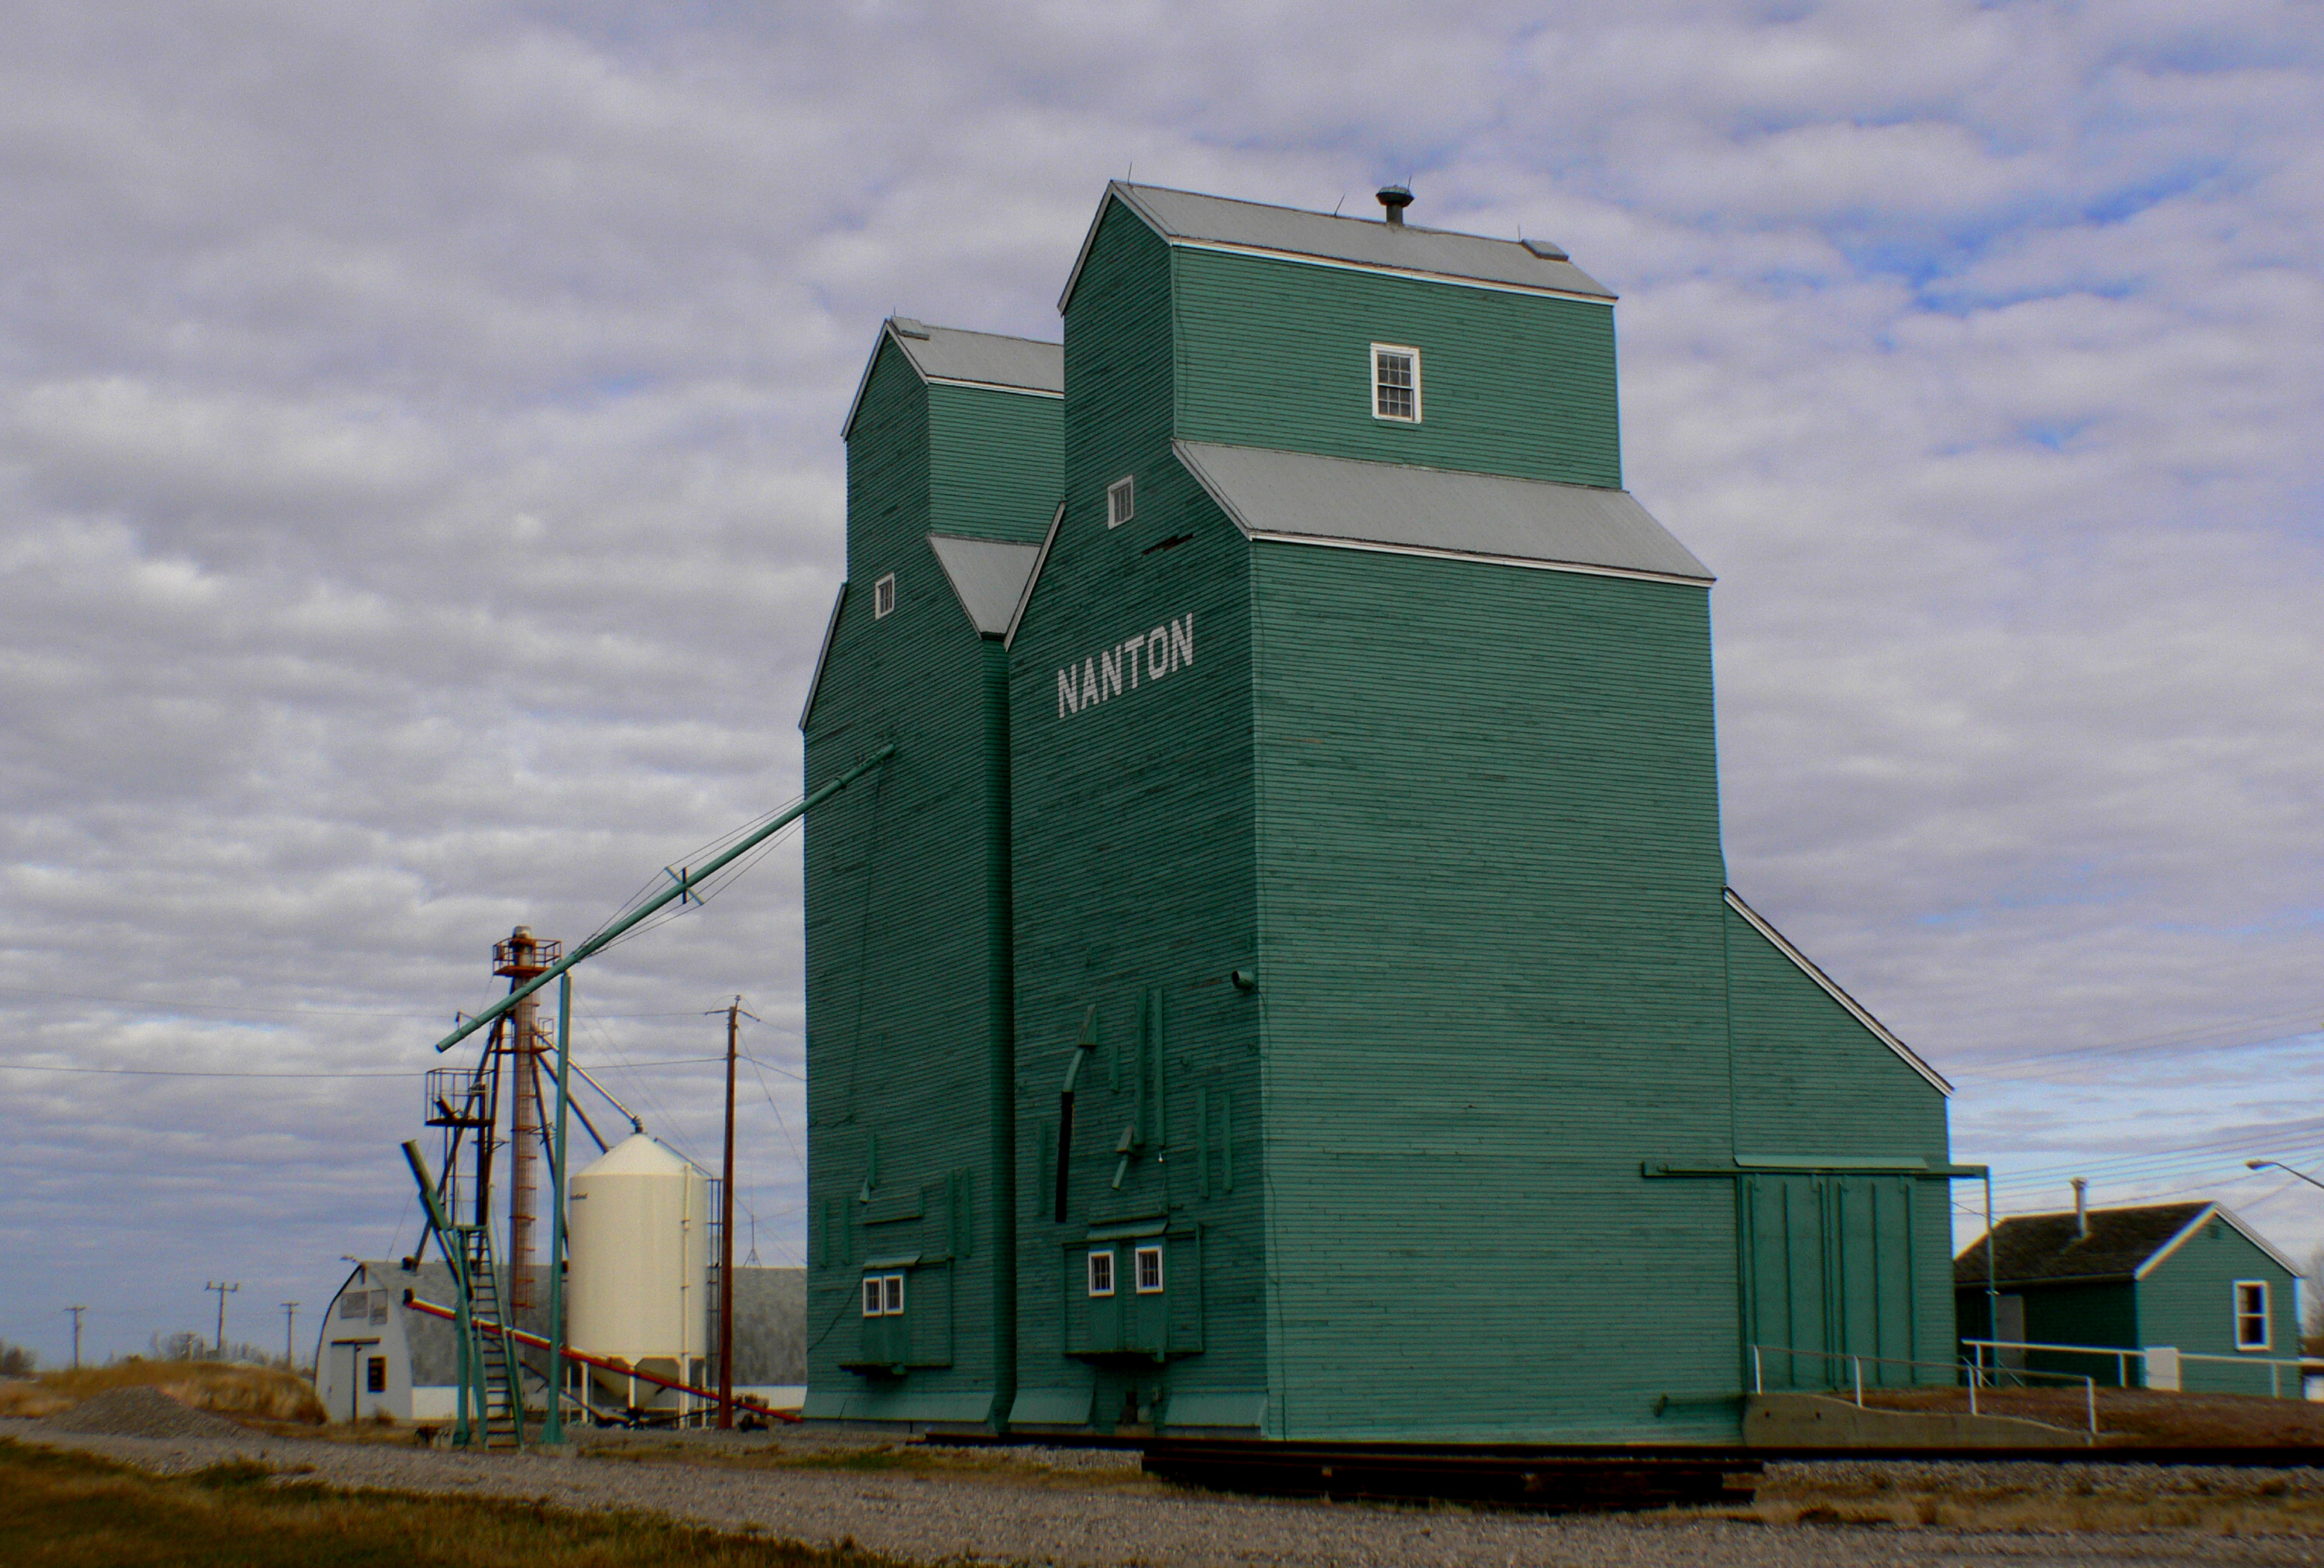
building, tower, canada, silo, silos, lumixfz30, bridgecamera, alberta, sages, grainelevators, rural area